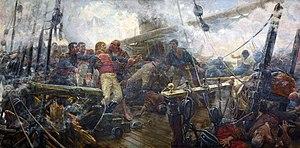
Cosme Damián de Churruca y Elorza, né le 27 septembre 1761 à Mutriku et mort le 21 octobre 1805, est un officier de marine et scientifique espagnol, mort à la bataille de Trafalgar en commandant le San Juan Nepomuceno.
Le San Juan Nepomuceno est un vaisseau de ligne espagnol, construit en 1766 au chantier naval de Guarnizo, dans la baie de Santander sur les plans de Francisco Gautier. Il eut au moins cinq sister-ships, tous nommés avec des noms de saints. Son nom vient de saint Jean Népomucène, prêtre catholique de Pologne du XIVᵉ siècle, martyr et canonisé en 1729.
La bataille de Trafalgar oppose le 21 octobre 1805 la flotte franco-espagnole sous les ordres du vice-amiral Villeneuve, à la flotte britannique commandée par le vice admiral Nelson.